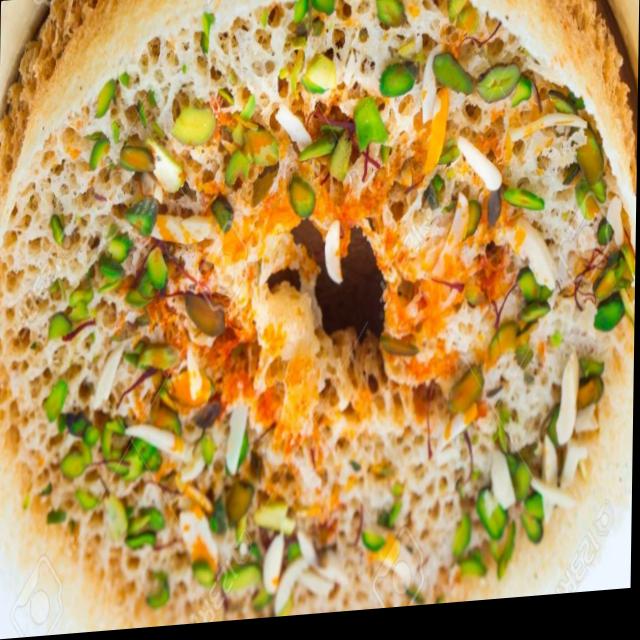
Dish: ghevar